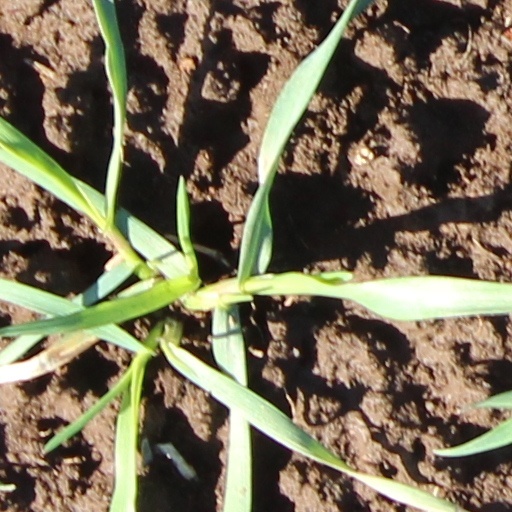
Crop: wheat